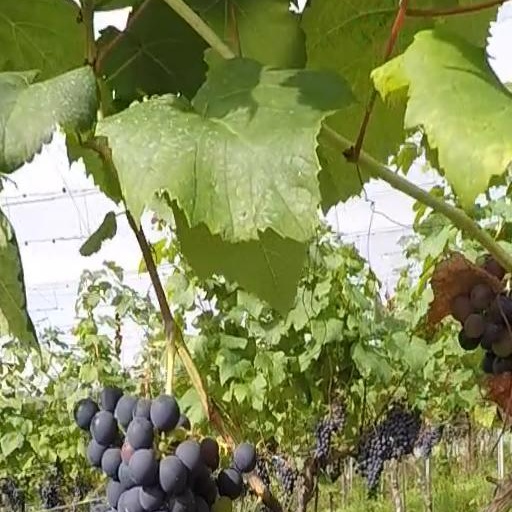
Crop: grape